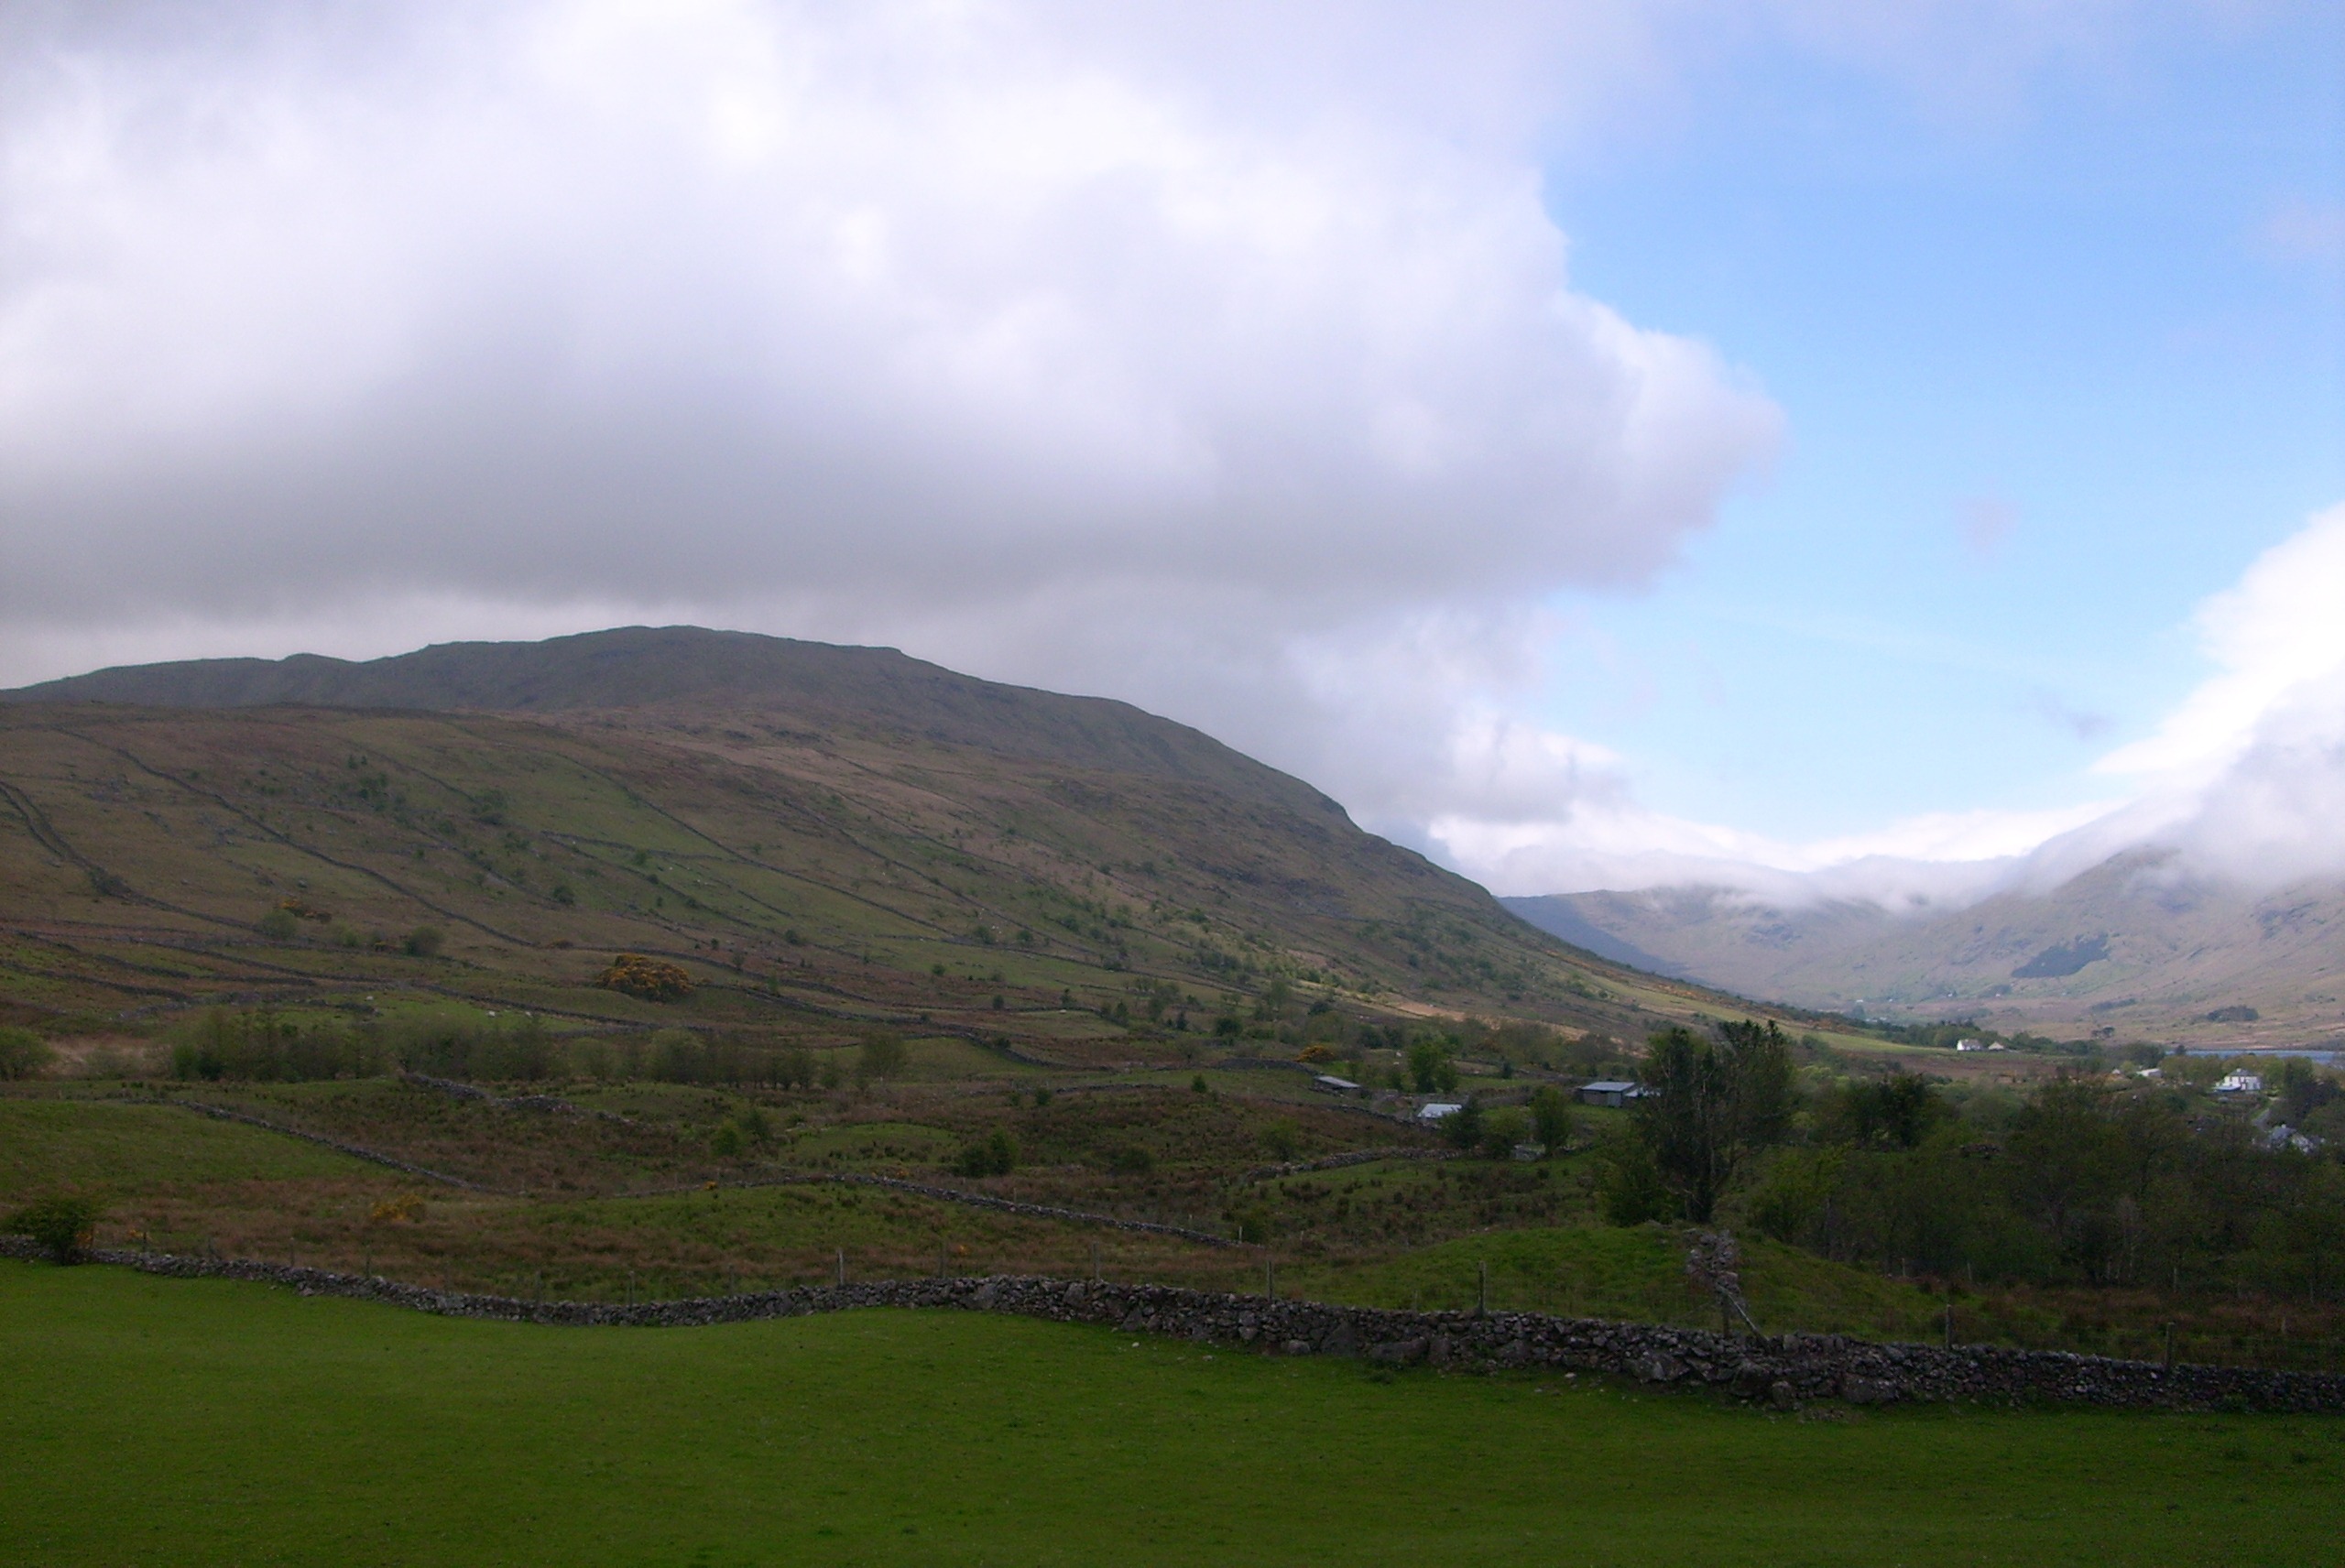
landscape, nature, mountain, cloud, sky, field, meadow, hill, lake, valley, mountain range, pasture, reservoir, highland, ridge, plain, clouds, grassland, plateau, ireland, fell, loch, rural area, landform, geographical feature, atmospheric phenomenon, mountainous landforms